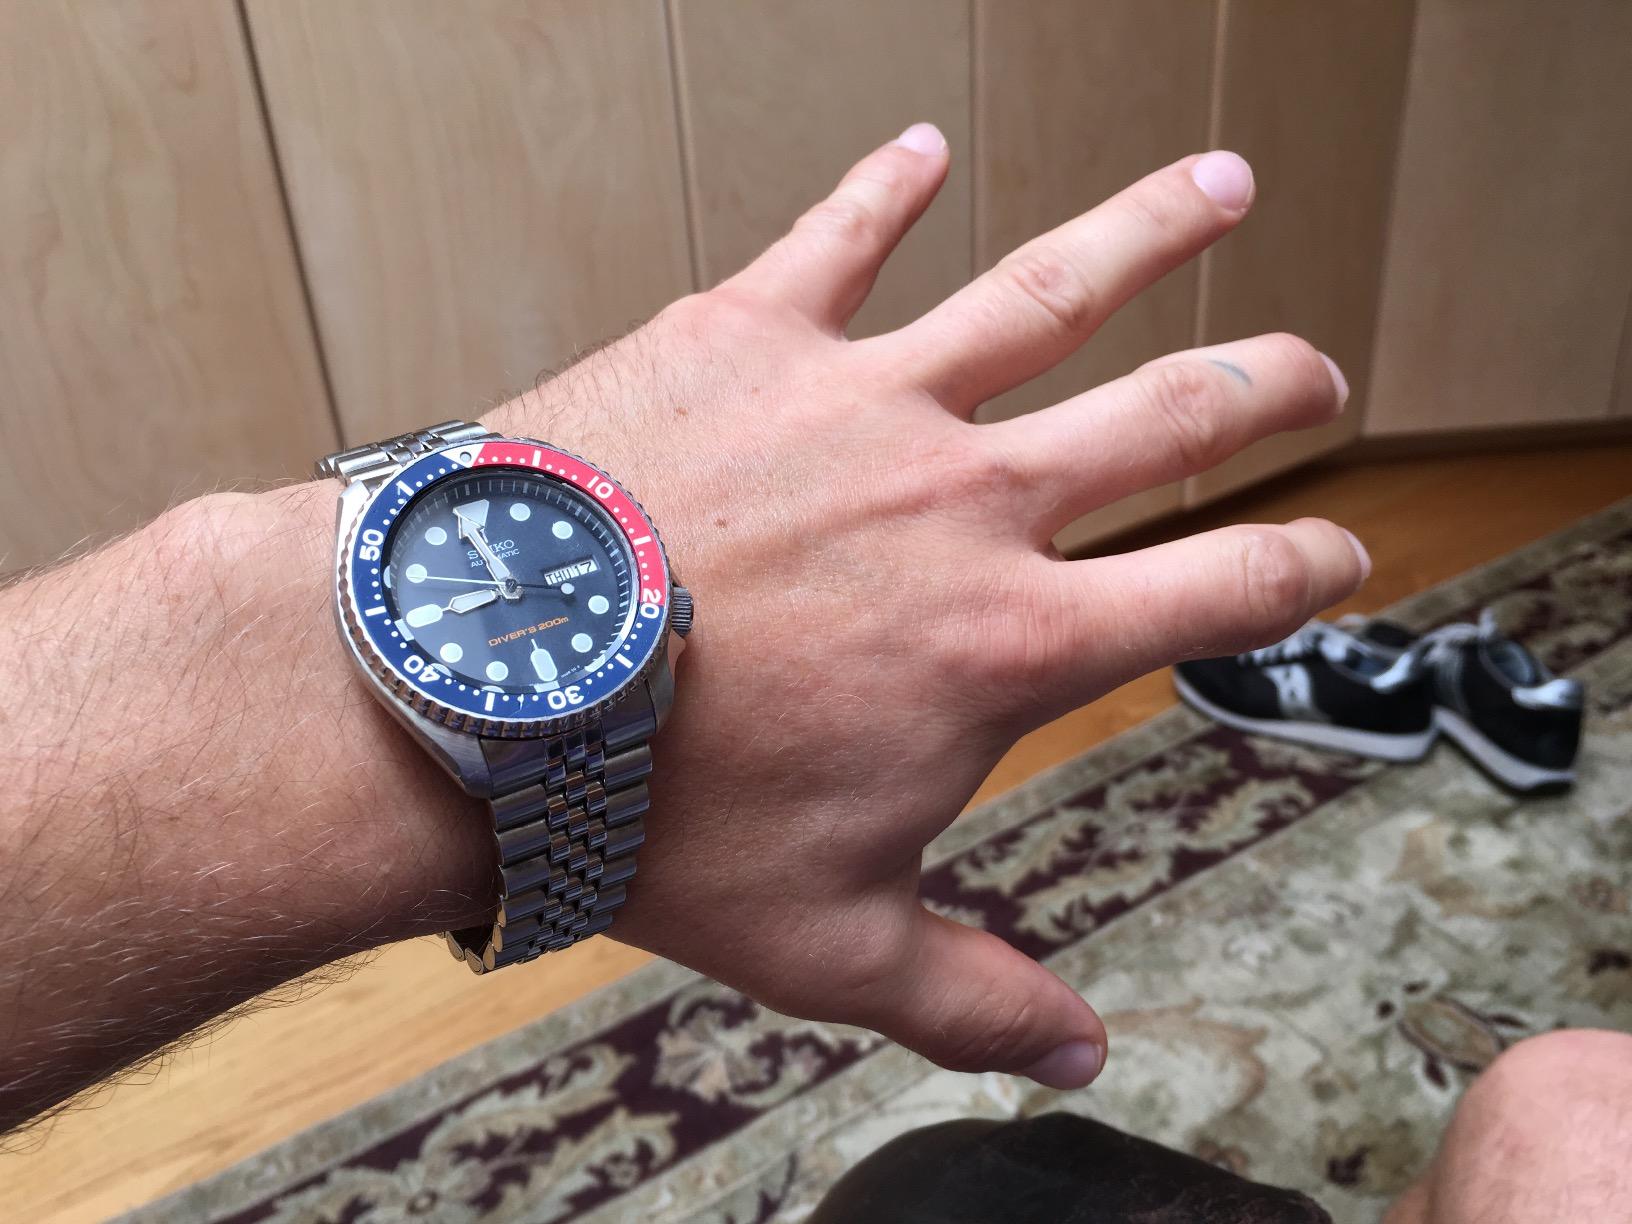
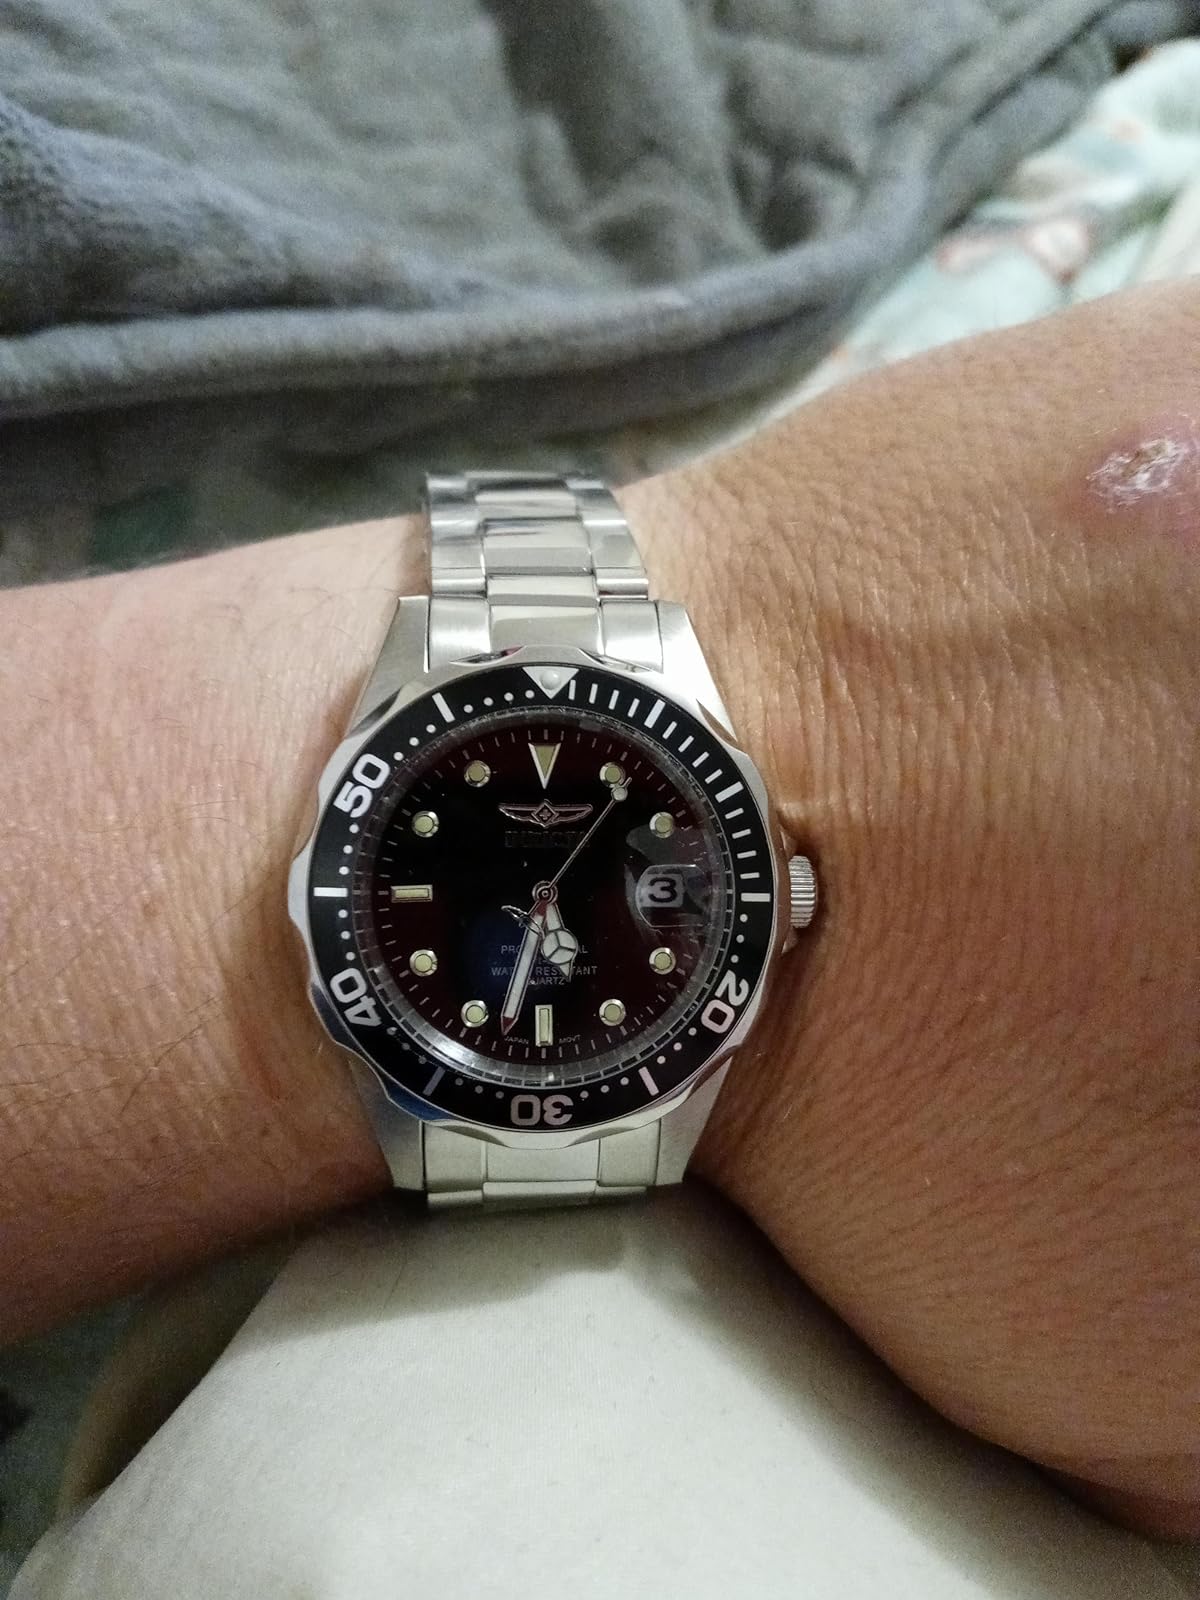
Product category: accessories_watch
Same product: no